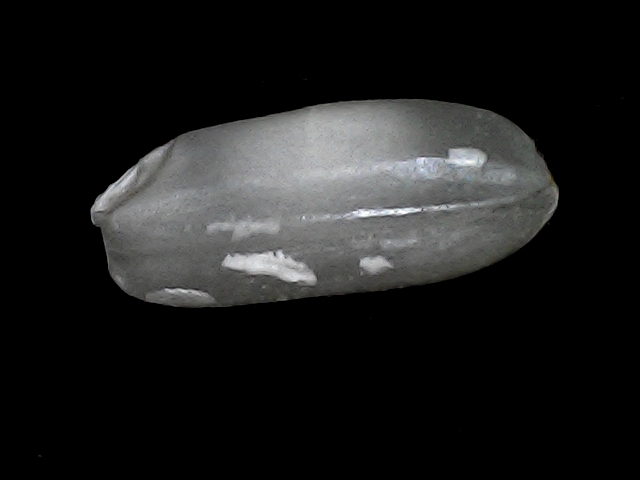
Rice variety: BRRI74